Zach Parise

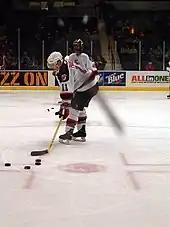
Parise (foreground) practicing with the River Rats in February 2005

After his sophomore season at UND, Parise chose to forgo his final two years of NCAA eligibility to sign a professional contract with the New Jersey Devils. He signed an entry-level contract with the Devils on March 29, 2004. Due to the 2004–05 NHL lockout, Parise spent his first professional season in the American Hockey League (AHL) with the Albany River Rats. In his first professional season, Parise scored 18 goals and added 40 assists. He was chosen to play in the 2004–05 AHL All-Star Game.